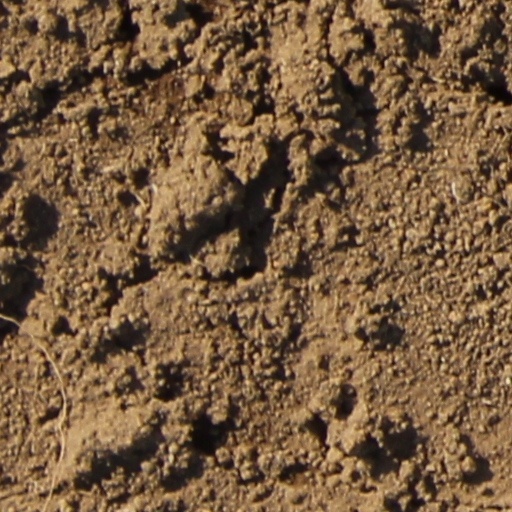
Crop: wheat